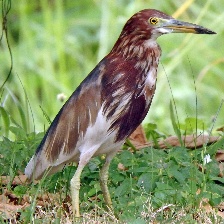
Species: CHINESE POND HERON
Scientific name: ARDEOLA BACCHUS
ImageNet parent category: little_blue_heron